Agneya Singh

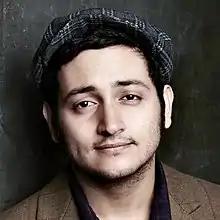
Agneya Singh

Agneya Singh is an Indian filmmaker and screenwriter. He is best known for writing and directing "M Cream".